Pleasure Island Family Theme Park

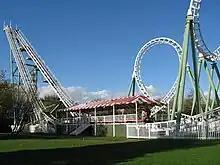
"Boomerang" - Manufactured by Vekoma, this was a steel roller coaster built to the standard. This ride has been dismantled and shipped to the Netherlands for a refurb before being relocated to Trans Studio Bali, Denpasar, Bali, Indonesia.

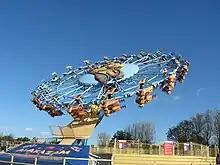
"Alakazam" - Manufactured by HUSS Park Attractions, this was a Fly-Away variation of the Enterprise ride, will reopen at Fantasialand, Santiago in Chile on 1 January 2019 'Super Hero'.

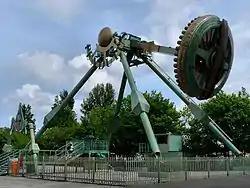
"Pendulus" - Manufactured by HUSS, this was the only park's model of the Frisbee ride in the UK. Went on to operate as Skyforce at Flambards, Cornwall, however the ride permanently closed in 2024.

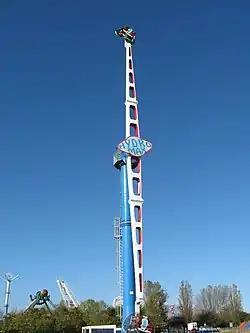
"Hydro Max" - Manufactured by Fabbri Group, this was a standard model Booster ride

Pleasure Island Family Theme Park stood on the site of the former Cleethorpes Marineland and Zoo. Owned and operated as a satellite zoo of Flamingo Park, and later by Scotia Leisure, the zoo had such attractions as dolphins, sea lions and pelicans. The zoo closed in 1977. The site was sold to Pleasureworld, a division of RKF Entertainment, who announced that a new theme park would be built, as a sister park to the Pleasurewood Hills park near Lowestoft and bearing the same name. Construction began on the new theme park in the 1980s.